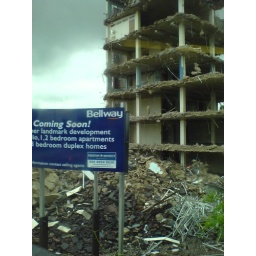
Demolition in South Harrow. Taken from bus window with crappy phone camera on way to work.